Nicola Sturgeon as Deputy First Minister

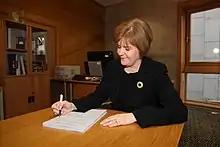
Sturgeon signing the Scottish Independence Referendum Bill, 2013

At the 2011 election, the SNP won a large overall majority. Sturgeon was retained as Deputy First Minister and Cabinet Secretary for Health and Wellbeing until a reshuffle one year later, when she was appointed as Cabinet Secretary for Infrastructure, Capital Investment and Cities and an additional role overseeing the referendum on Scottish independence, essentially putting her in charge of the SNP's referendum campaign.